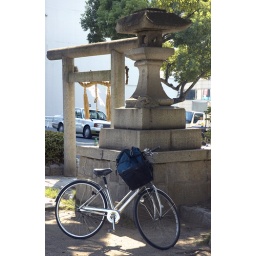
My granny bike transportation around town, and the reliable old blue backpack. Temple near Enko-gawa